Marbled electric ray

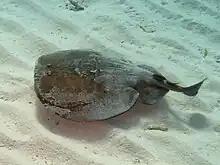
Sandy flats are one of the habitats occupied by the marbled electric ray.

Widely distributed in the eastern Atlantic Ocean, the marbled electric ray is found from Scotland and the southern North Sea southward to the Cape of Good Hope, and north at least as far as Durban, likely further. South Africa. In addition it is present in the Mediterranean Sea, with higher densities in western areas. It prefers temperatures cooler than . This species is typically found at depths of off Britain and Ireland, off Italy, and down to off Tunisia. It has been recorded from as deep as . The marbled electric ray tends to be found deeper than the common torpedo ("T. torpedo"), which shares the southern portion of its range.